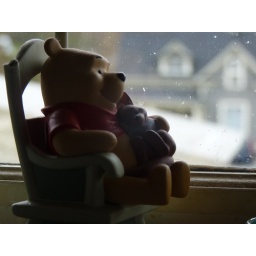
sitting by the window